Pierre Chareau

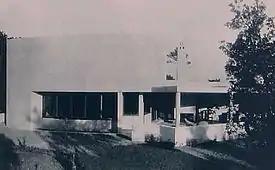
Clubhouse of Beauvallon golf course, built in Sainte-Maxime in 1926-1927

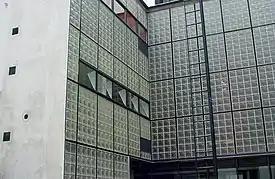
Maison de Verre 1928-1932

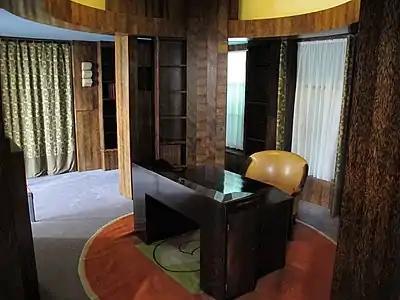
Bureau-bibliothèque de Pierre Chareau, Musée des Arts Décoratifs, Paris

Pierre Chareau (4 August 1883 – 24 August 1950) was a French architect and designer.